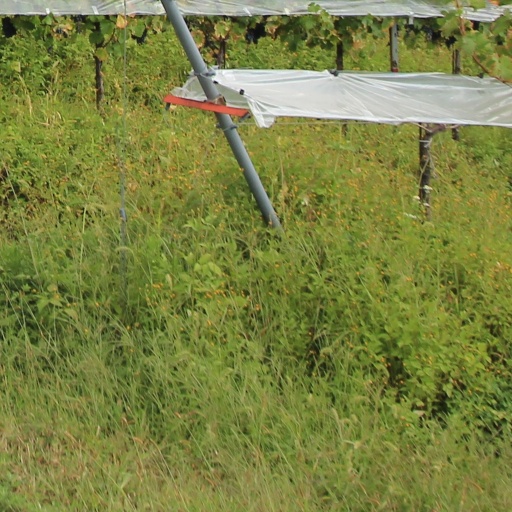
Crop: grape